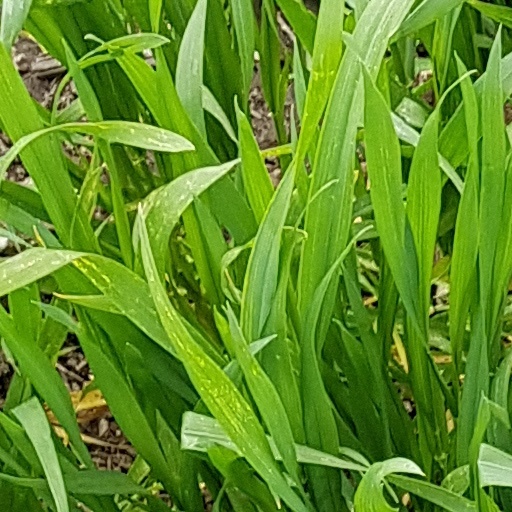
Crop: wheat